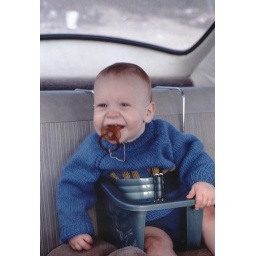
Doug in car seat in VW